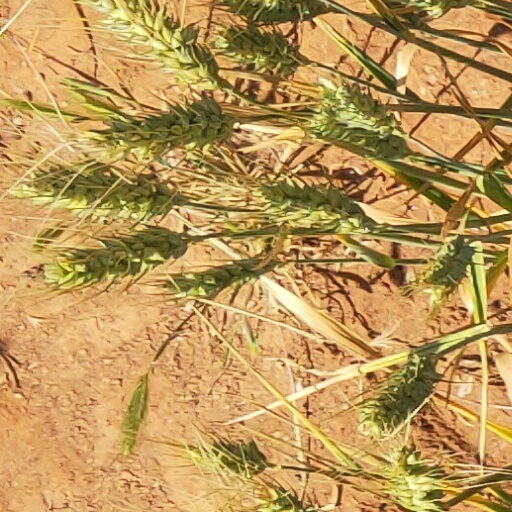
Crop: wheat